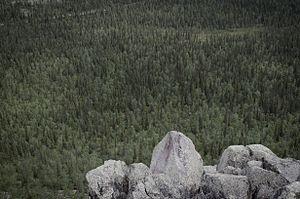
Le parc national de Muddus est un parc national situé sur les communes de Jokkmokk et Gällivare, dans le comté de Norrbotten, à l'extrême Nord de la Suède. Le parc a été fondé en 1942, mais fut par la suite agrandi en 1984 pour couvrir au total 51 137 ha. Il est bordé au nord-ouest par la route européenne 45 et la réserve naturelle de Stubba qui assure la transition avec les autres aires naturelles de la région de Laponie.
La réserve naturelle de Stubba est une réserve naturelle située dans la commune de Gällivare, comté de Norrbotten, au nord de la Suède. Elle s'étend sur une superficie de 350 km², et est bordée par le parc national de Muddus à l'ouest et la réserve naturelle de Sjaunja à l'est. La réserve est traversée par la route européenne 45 et la voie de chemin de fer inlandsbanan.